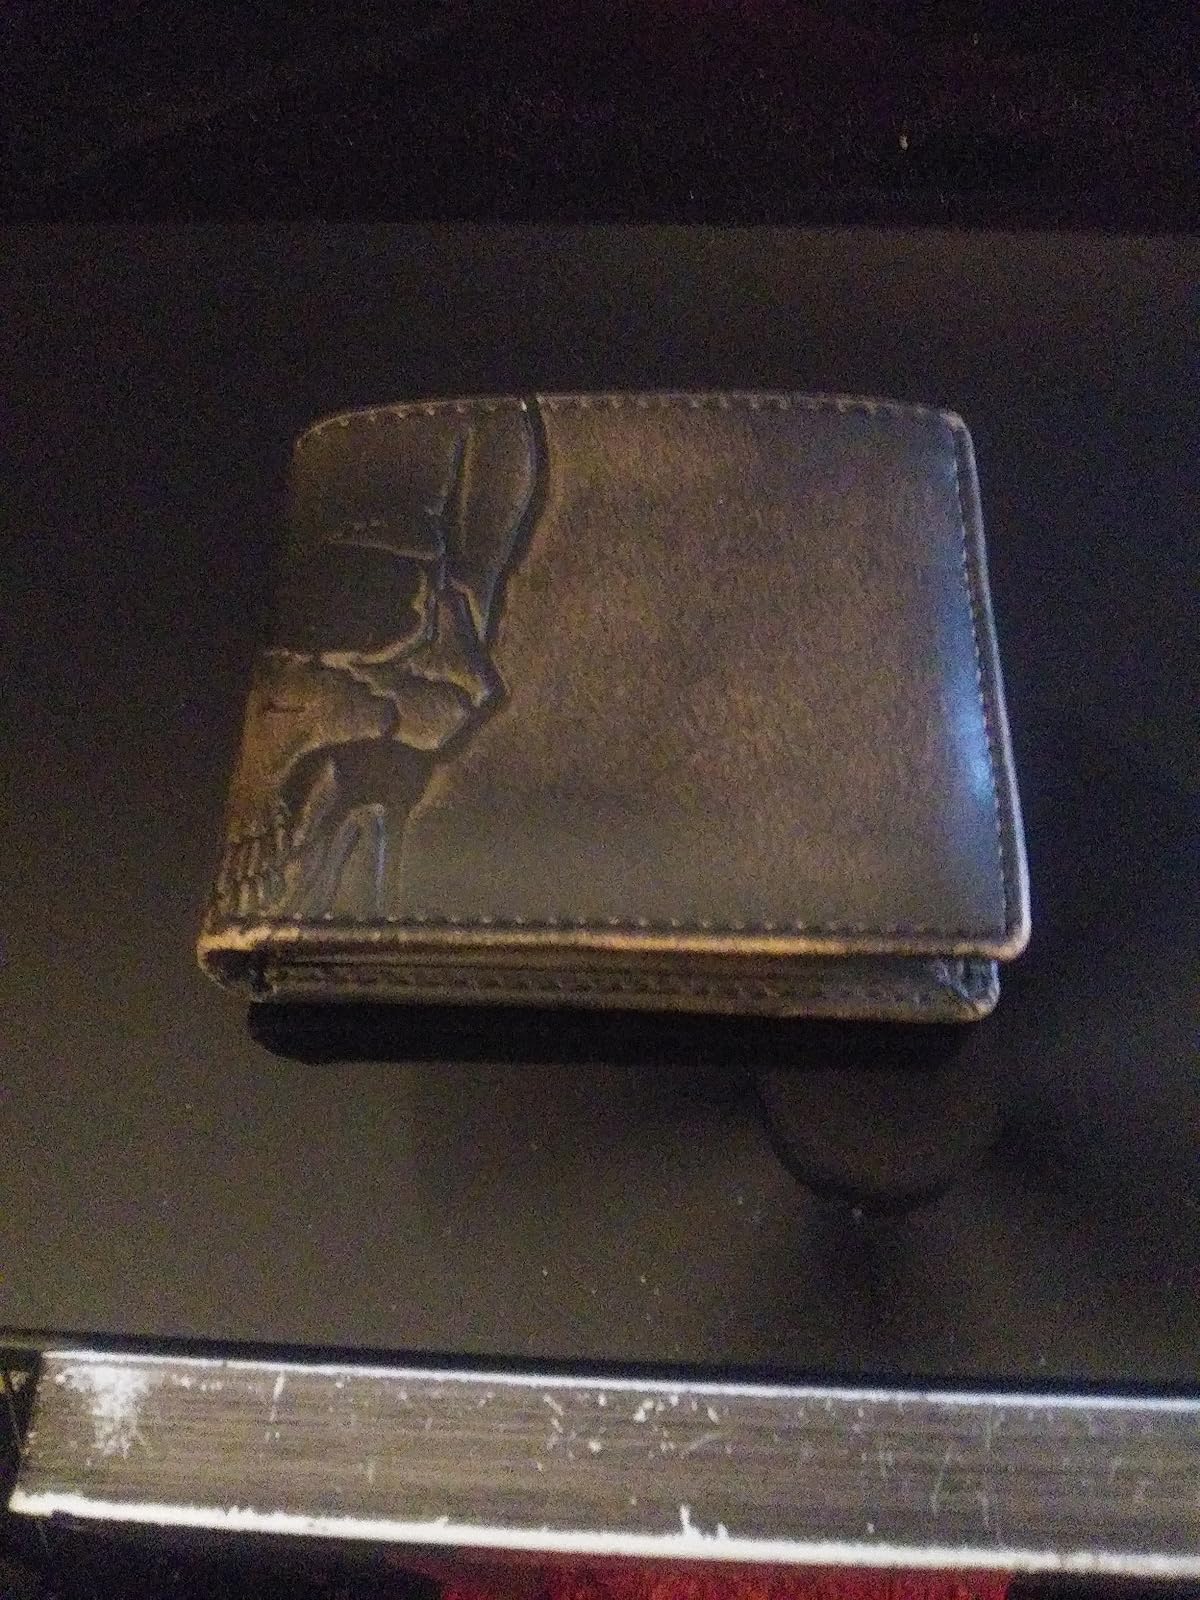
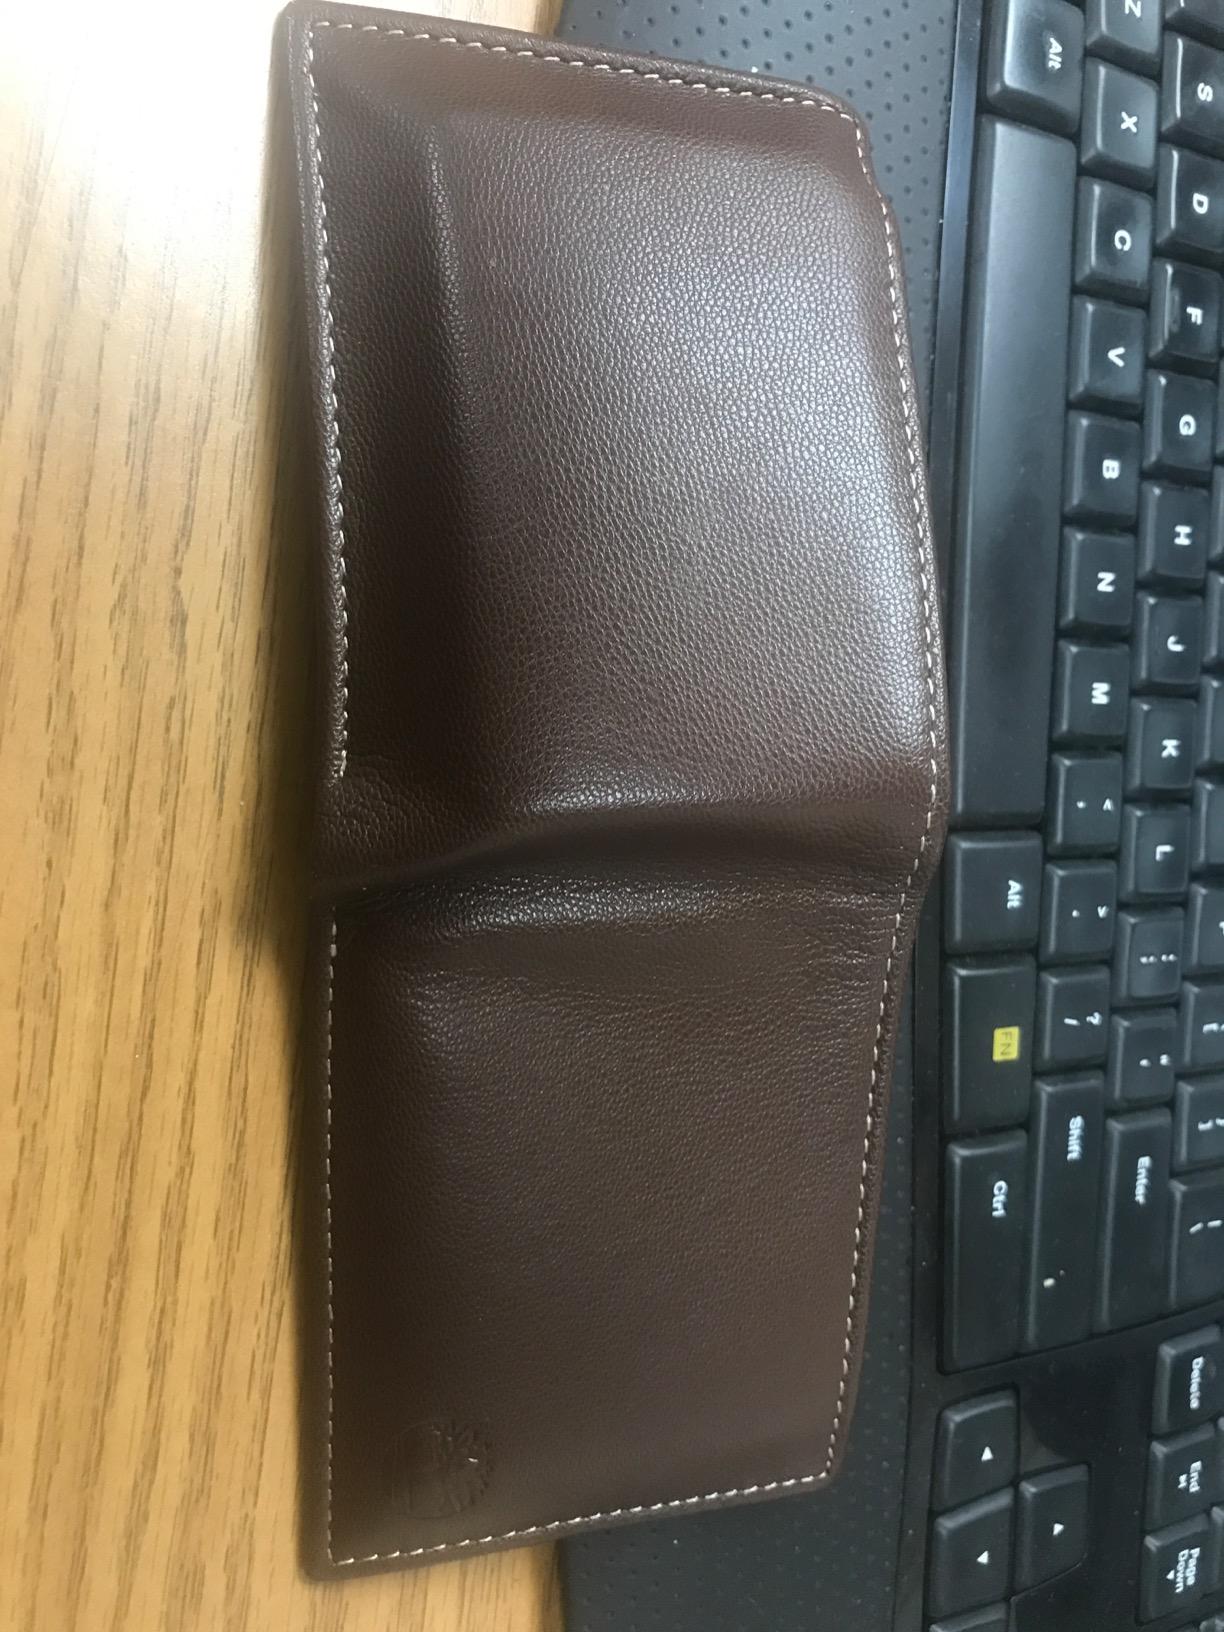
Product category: accessories_wallet
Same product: no